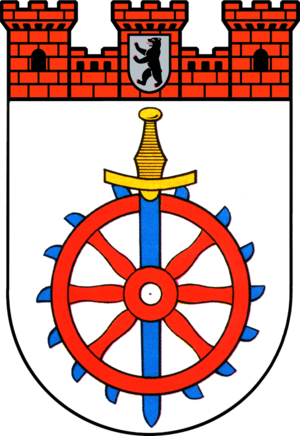
La ville de Berlin est divisée, depuis le 1ᵉʳ janvier 2001, en douze arrondissements municipaux et 96 quartiers. Ceux-ci ont été institués par la loi du 10 juin 1998, portant sur la réforme de la réglementation sur les arrondissements.
Pankow [ˈpaŋko] est le 3ᵉ arrondissement administratif, au nord de Berlin. Il est né en 2001 de la fusion des anciens districts de : Prenzlauer Berg, Weißensee et Pankow.